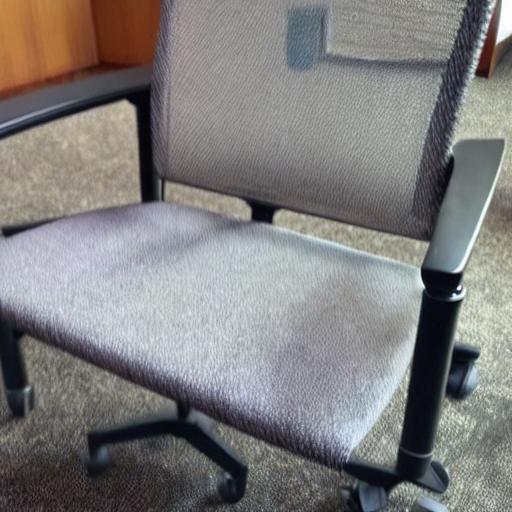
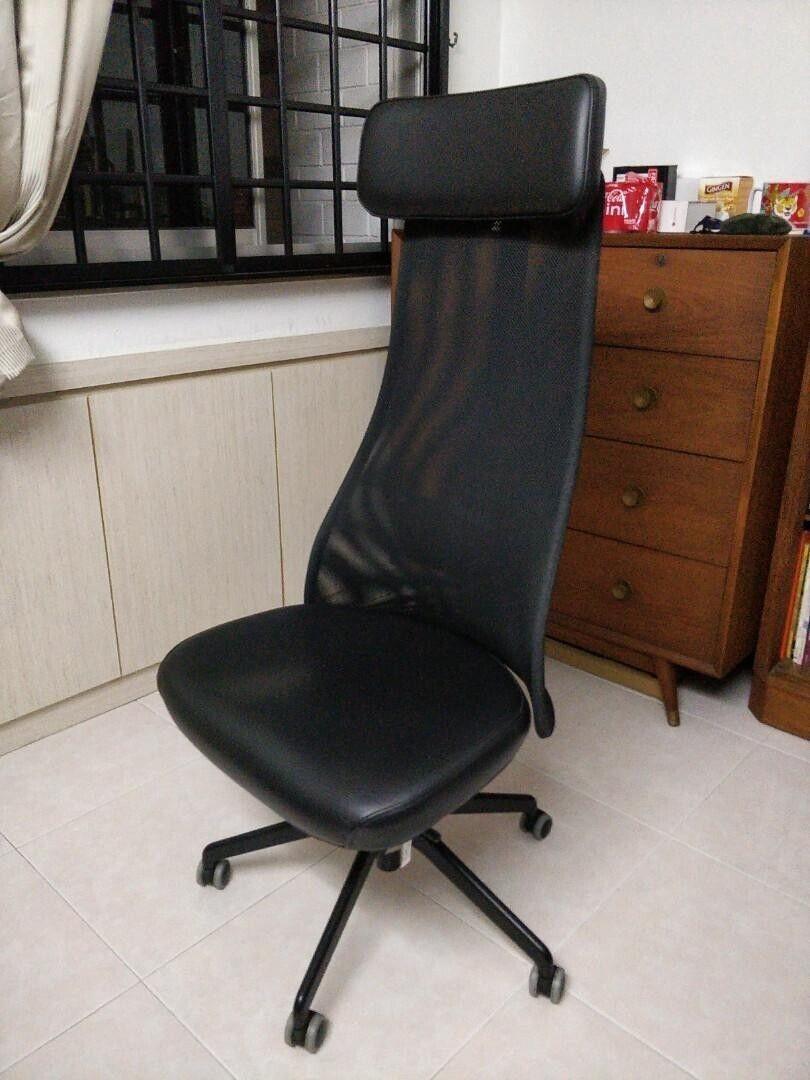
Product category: items_chair
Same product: no